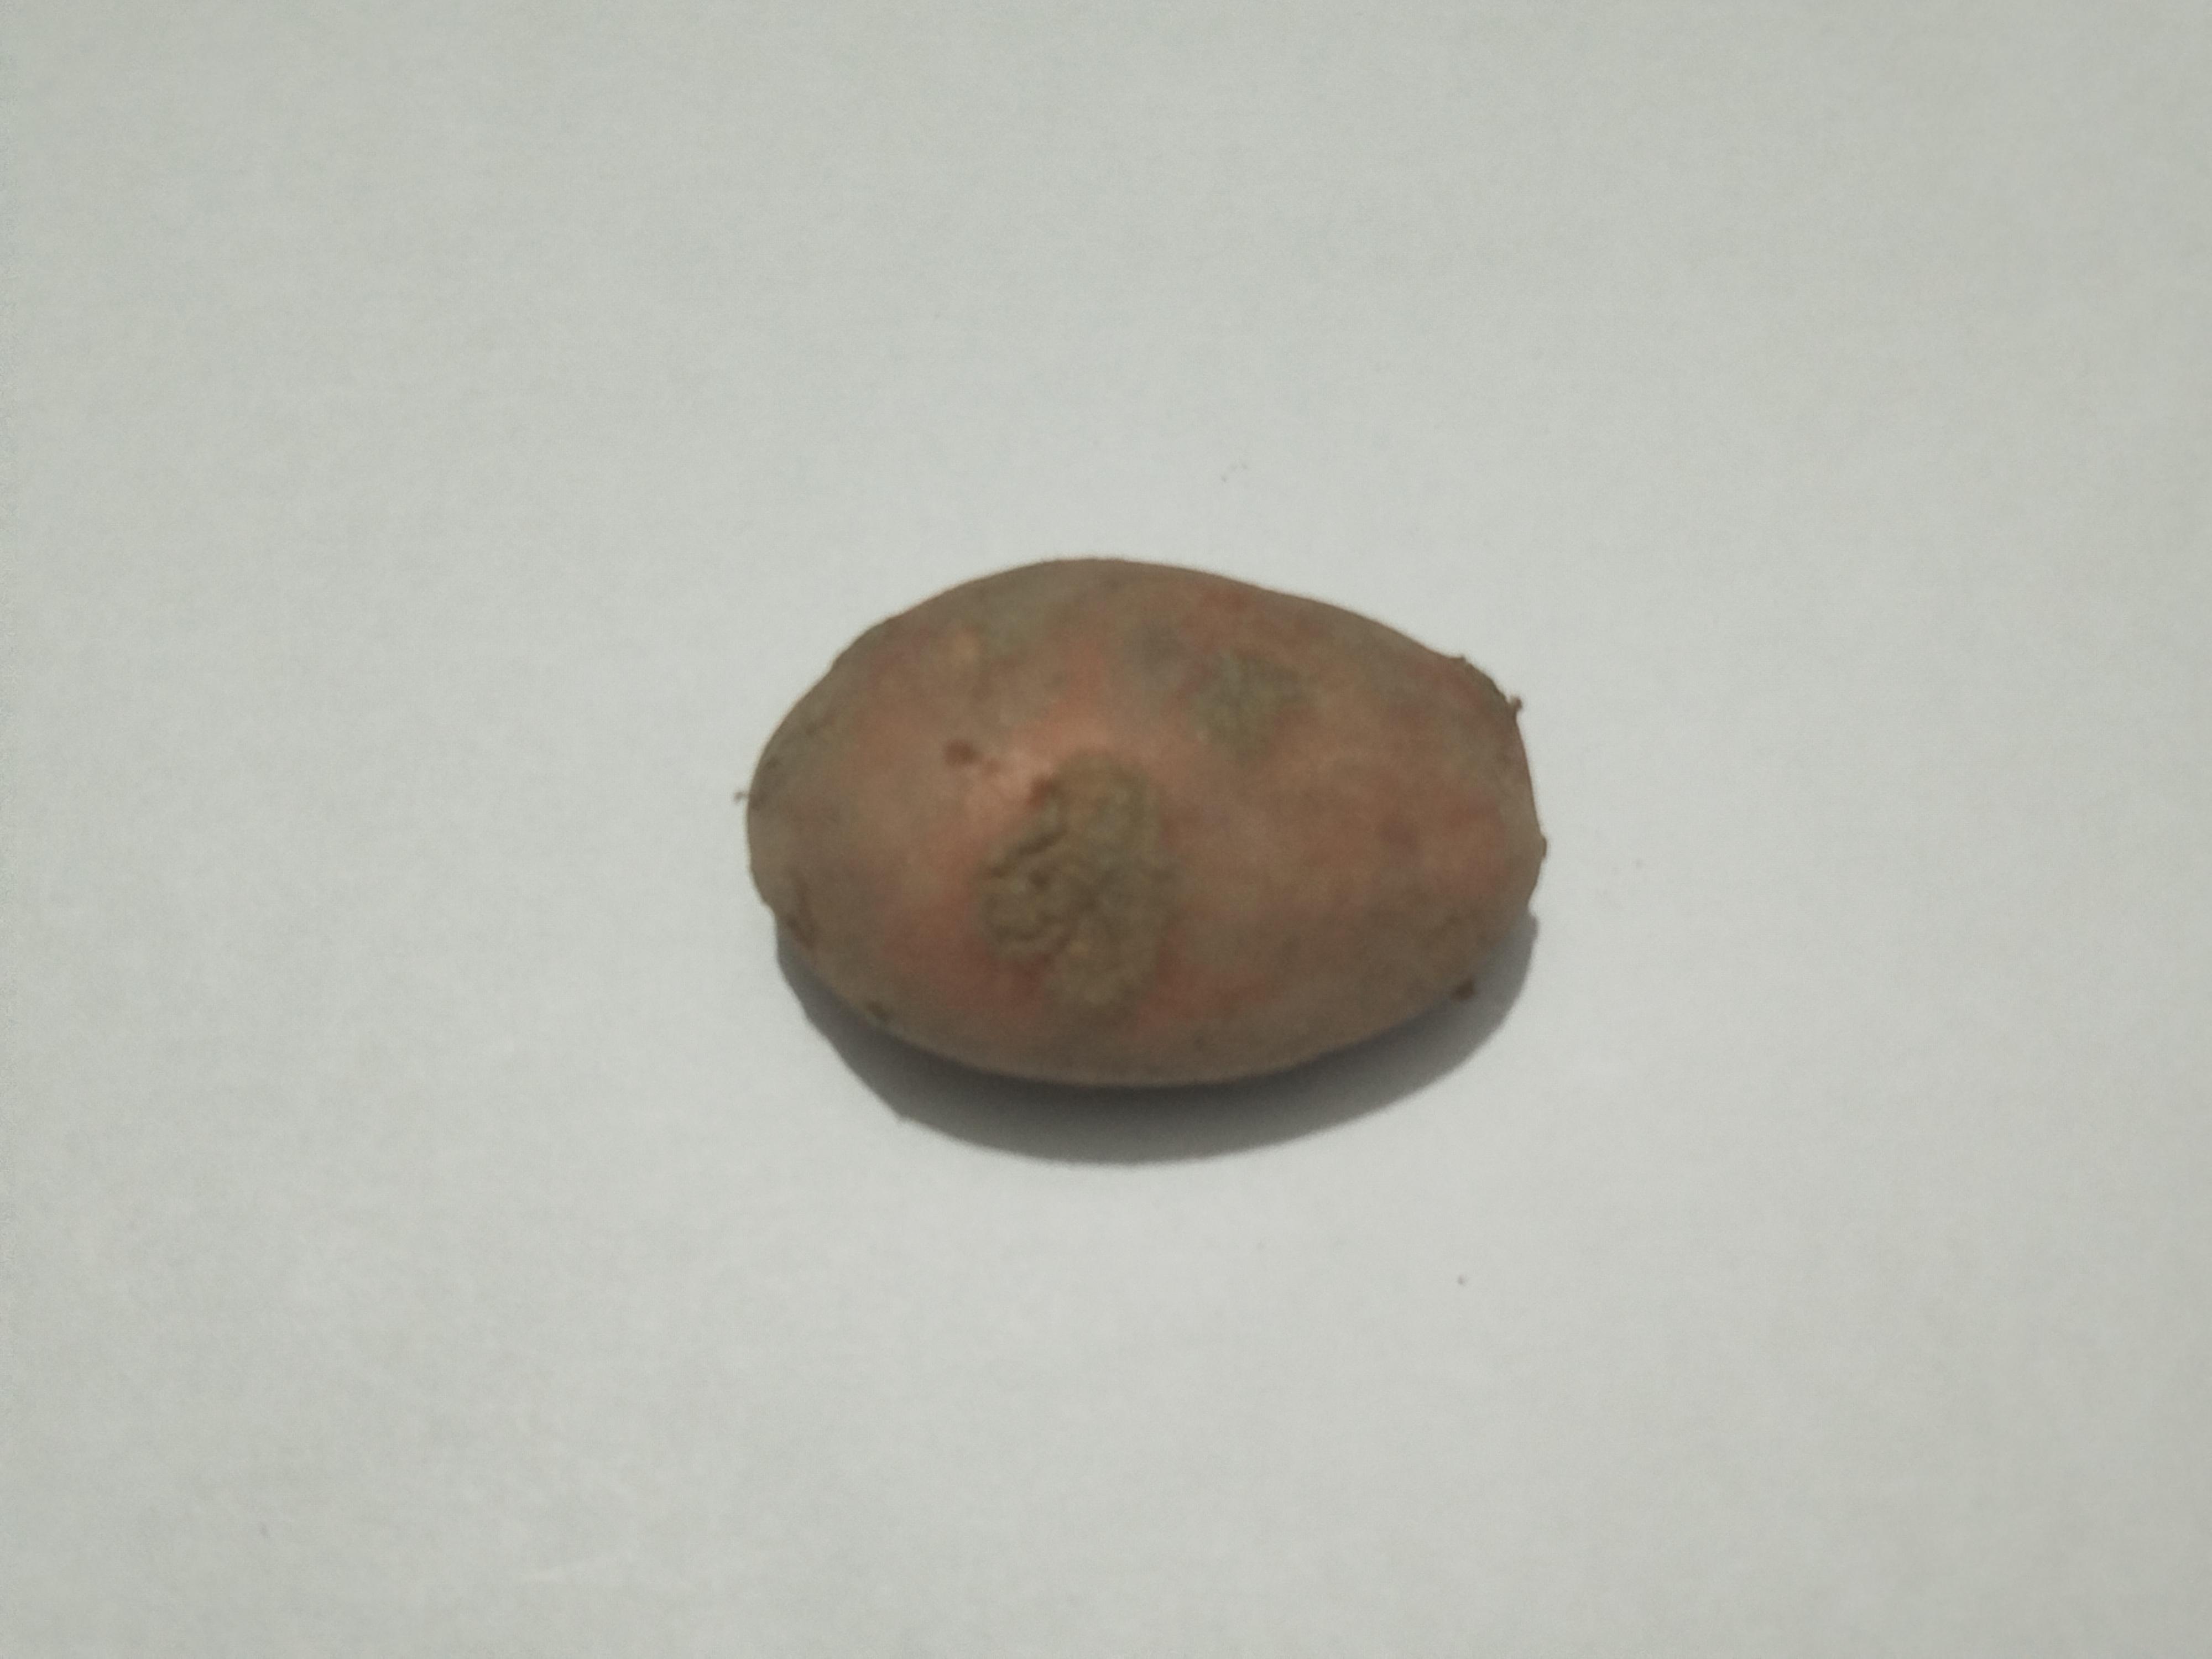
Label: Potato